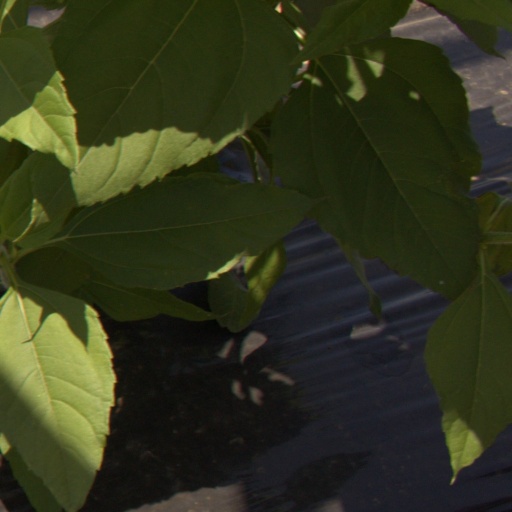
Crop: Jerusalem artichoke